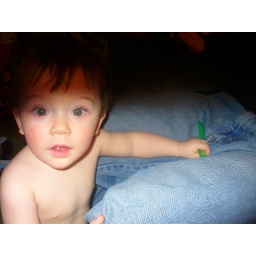
Hiding under the computer table with mom.